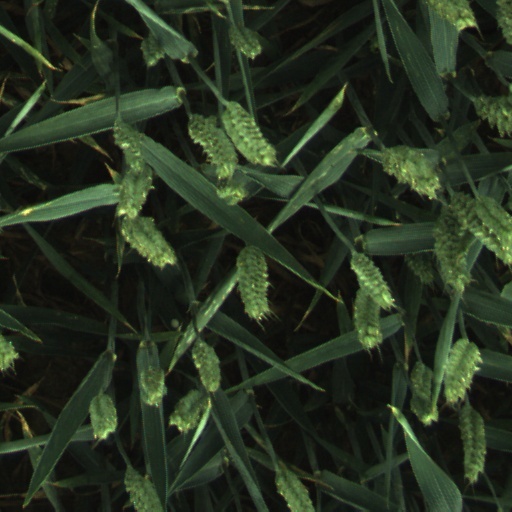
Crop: wheat